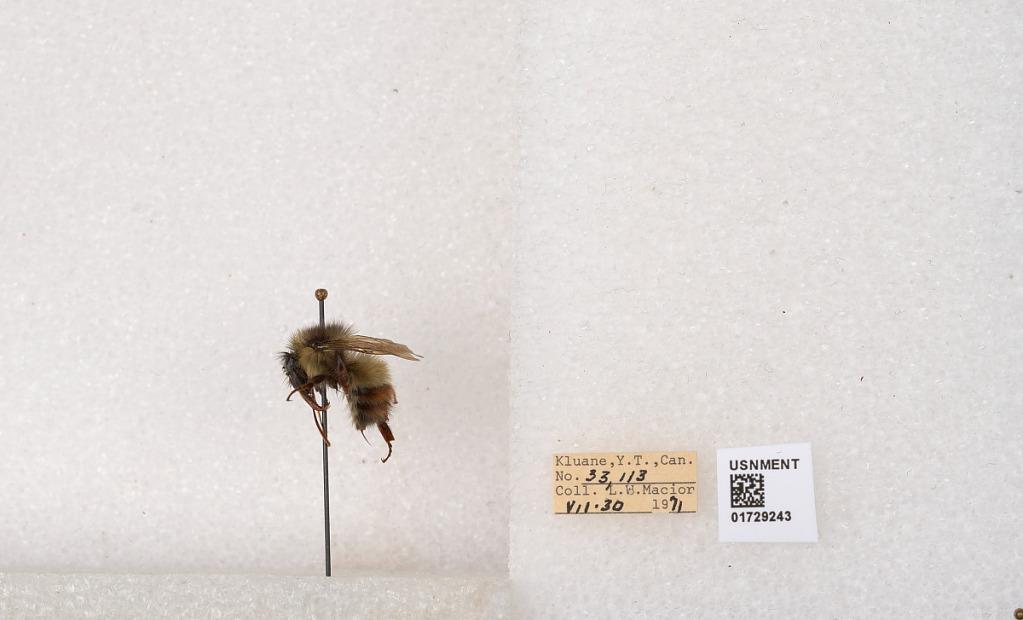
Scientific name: Bombus flavifrons Cresson
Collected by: L. Macior
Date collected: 1971-7-30
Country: Canada
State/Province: Yukon Territory
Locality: Kluane National Park and Reserve
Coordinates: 60.7493, -139.504